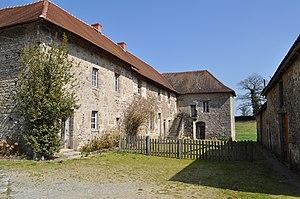
Le prieuré des Bronzeaux
Cet article recense les monuments historiques de la Haute-Vienne, en France.
Saint-Léger-Magnazeix est une commune française située dans le département de la Haute-Vienne, en région Nouvelle-Aquitaine.
Le Prieuré des Bronzeaux est un ancien monastère grandmontain, le seul restant en Limousin, protégé des monuments historiques. Il est situé à Saint-Léger-Magnazeix, dans le département français de la Haute-Vienne et dans la région Nouvelle-Aquitaine.